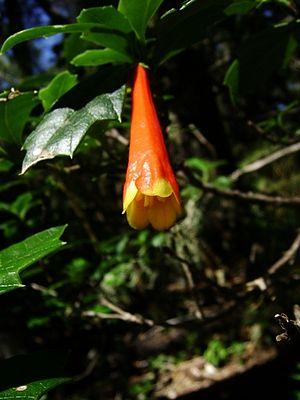
Desfontainia est un genre de plante de la famille des Loganiaceae, ou des Desfontainiaceae selon la classification phylogénétique.